Mahutny Bozha

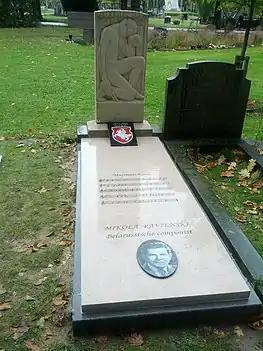
The tombstone on Mikola Ravienski's grave in Leuven, Belgium with the sheet music of "Mahutny Boža" engraved

In 1947 composer Mikola Ravienski wrote music for the poem "Prayer" written by Natallia Arsiennieva four years earlier. Soon it became widely used by Belarusian communities in the UK, US, Canada and Australia.